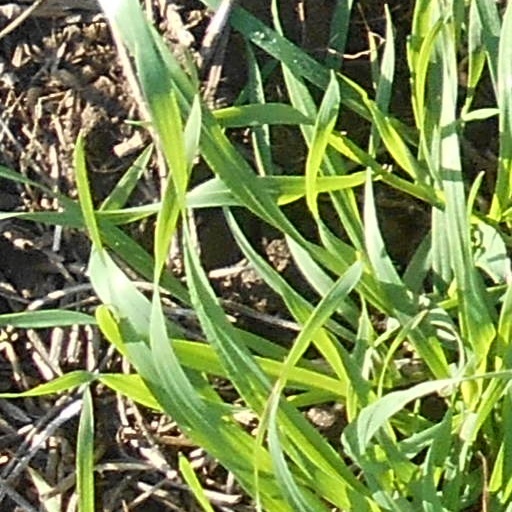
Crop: wheat